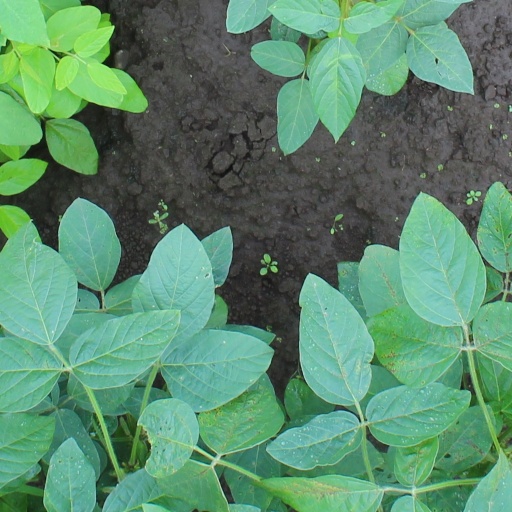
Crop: soybean